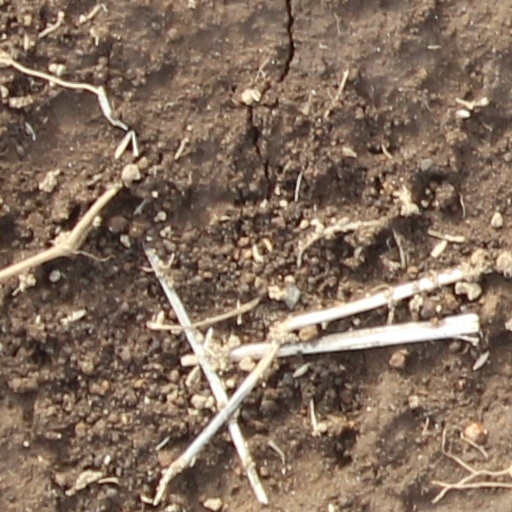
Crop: wheat